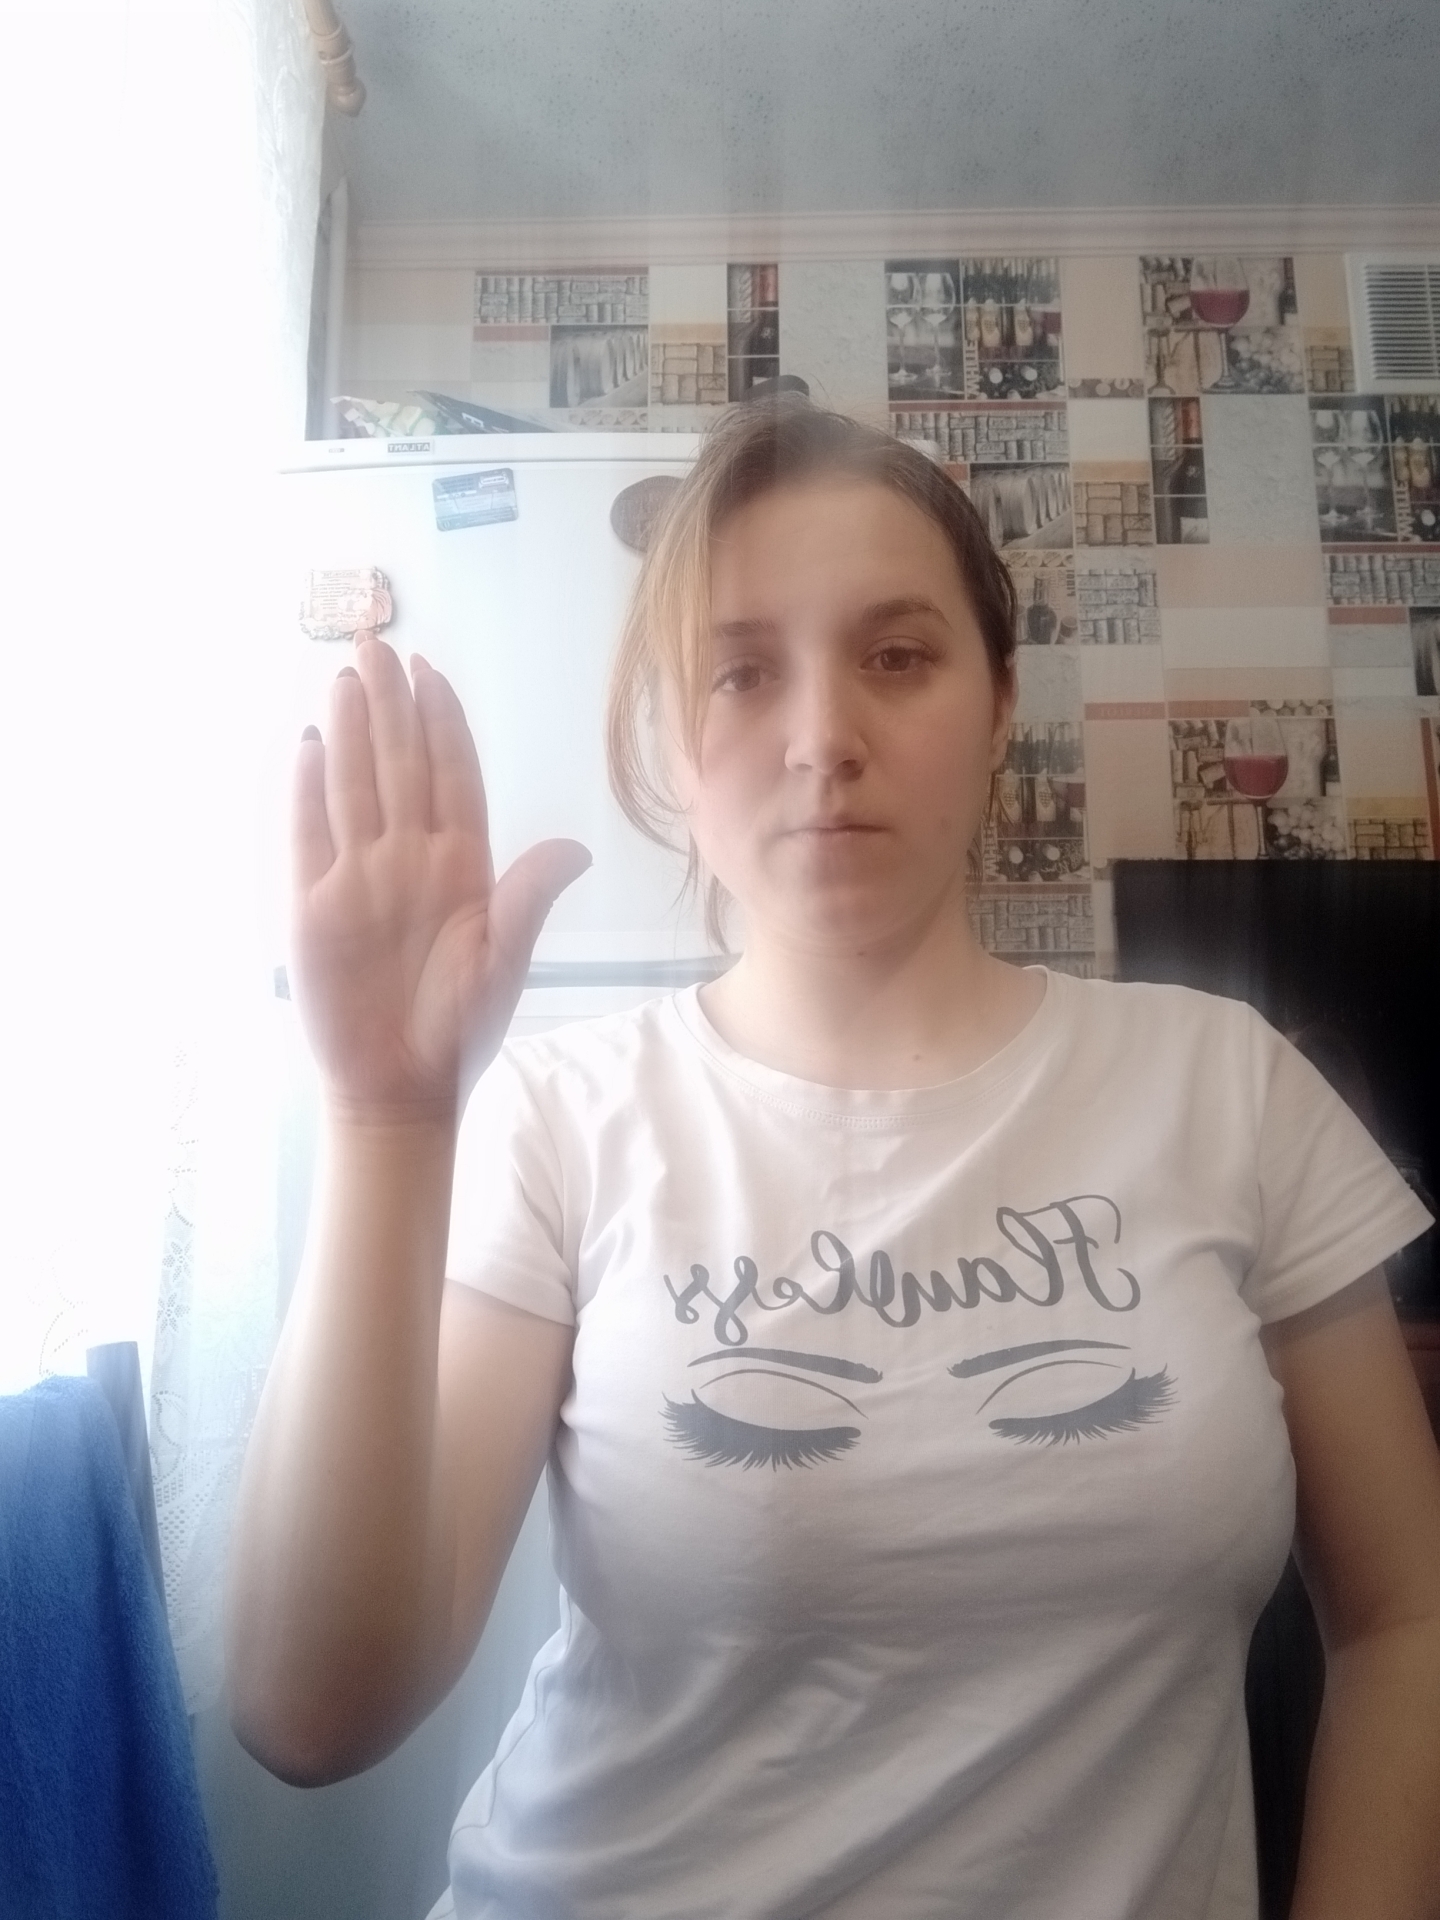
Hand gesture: stop